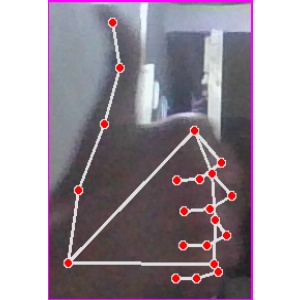
अक्षर: थ